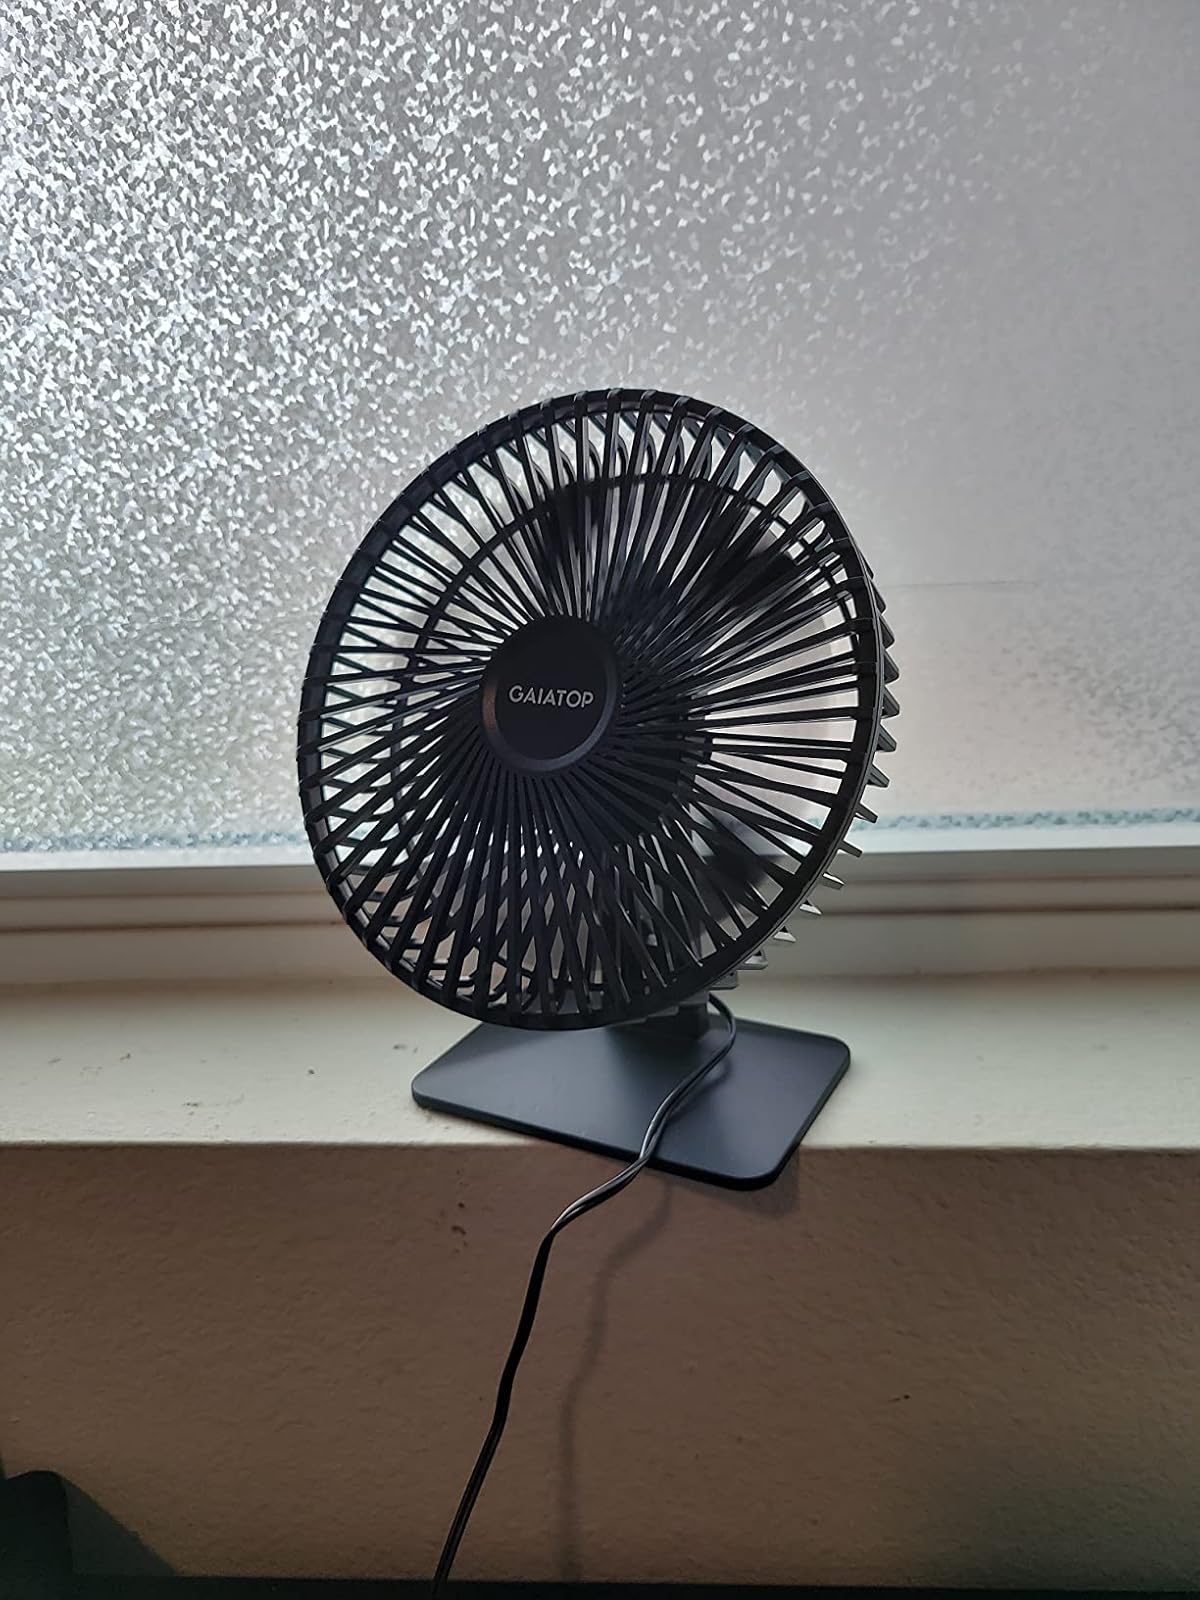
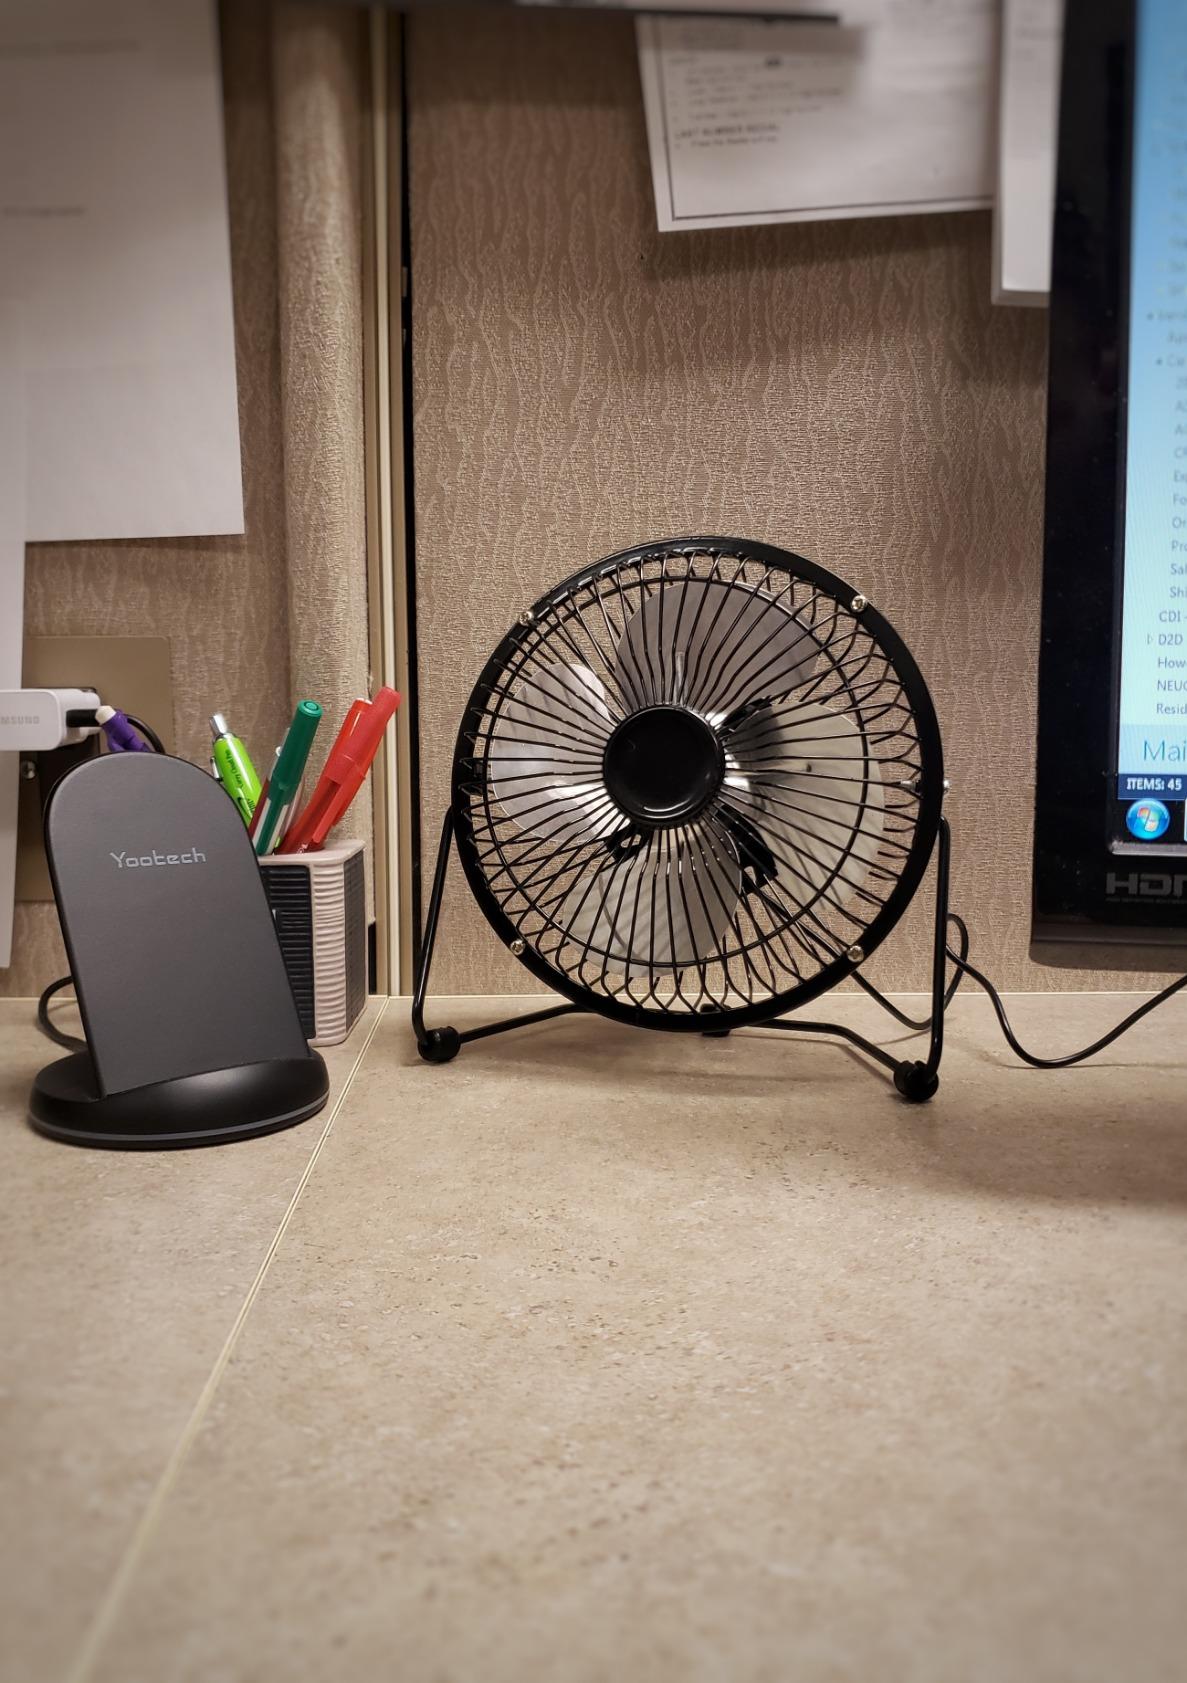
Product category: fan
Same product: no